Edmund Hillary

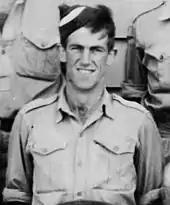
Hillary in Royal New Zealand Air Force uniform at Delta Camp, near Blenheim, New Zealand, during World War II

Hillary was born to Percival Augustus "Percy" (1885–1965) and Gertrude (née Clark) (1892–1965) Hillary in Auckland, New Zealand, on 20 July 1919. His father Percy had served at Gallipoli with the 15th (North Auckland) Regiment, and was discharged "medically unfit" from the Army in 1916; he had married Gertrude after his return to New Zealand. His grandfather Edmund Raymond Hillary (b. 1836) from Lancashire, England was a watchmaker, who immigrated to the northern Wairoa region in the mid-19th century. He married Annie "Ida" Fleming from Ireland having four children. His maternal great-grandparents, the Clarks, were both from Yorkshire.